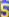
Number: 5